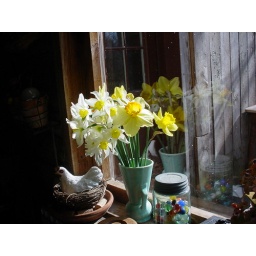
Daffodils in my kitchen window